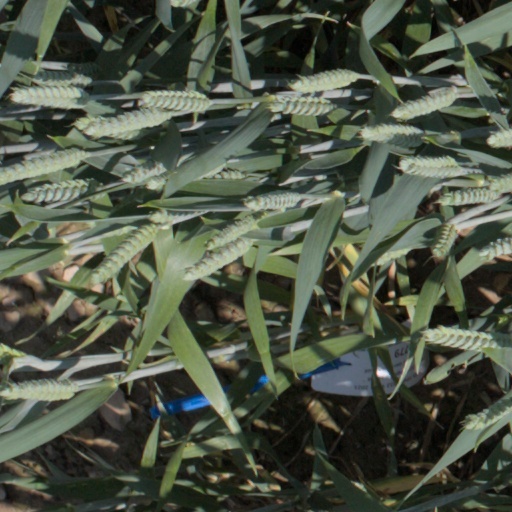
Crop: wheat